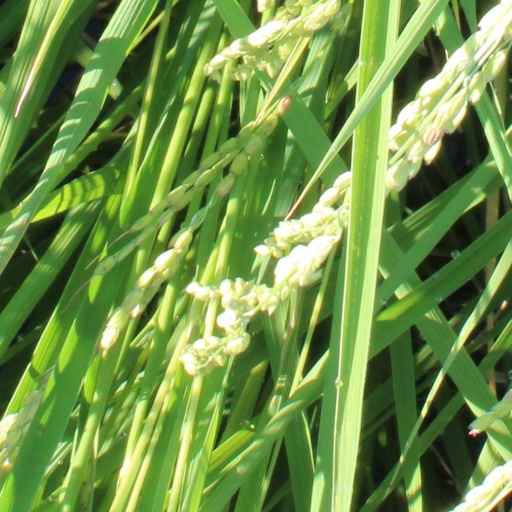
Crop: rice